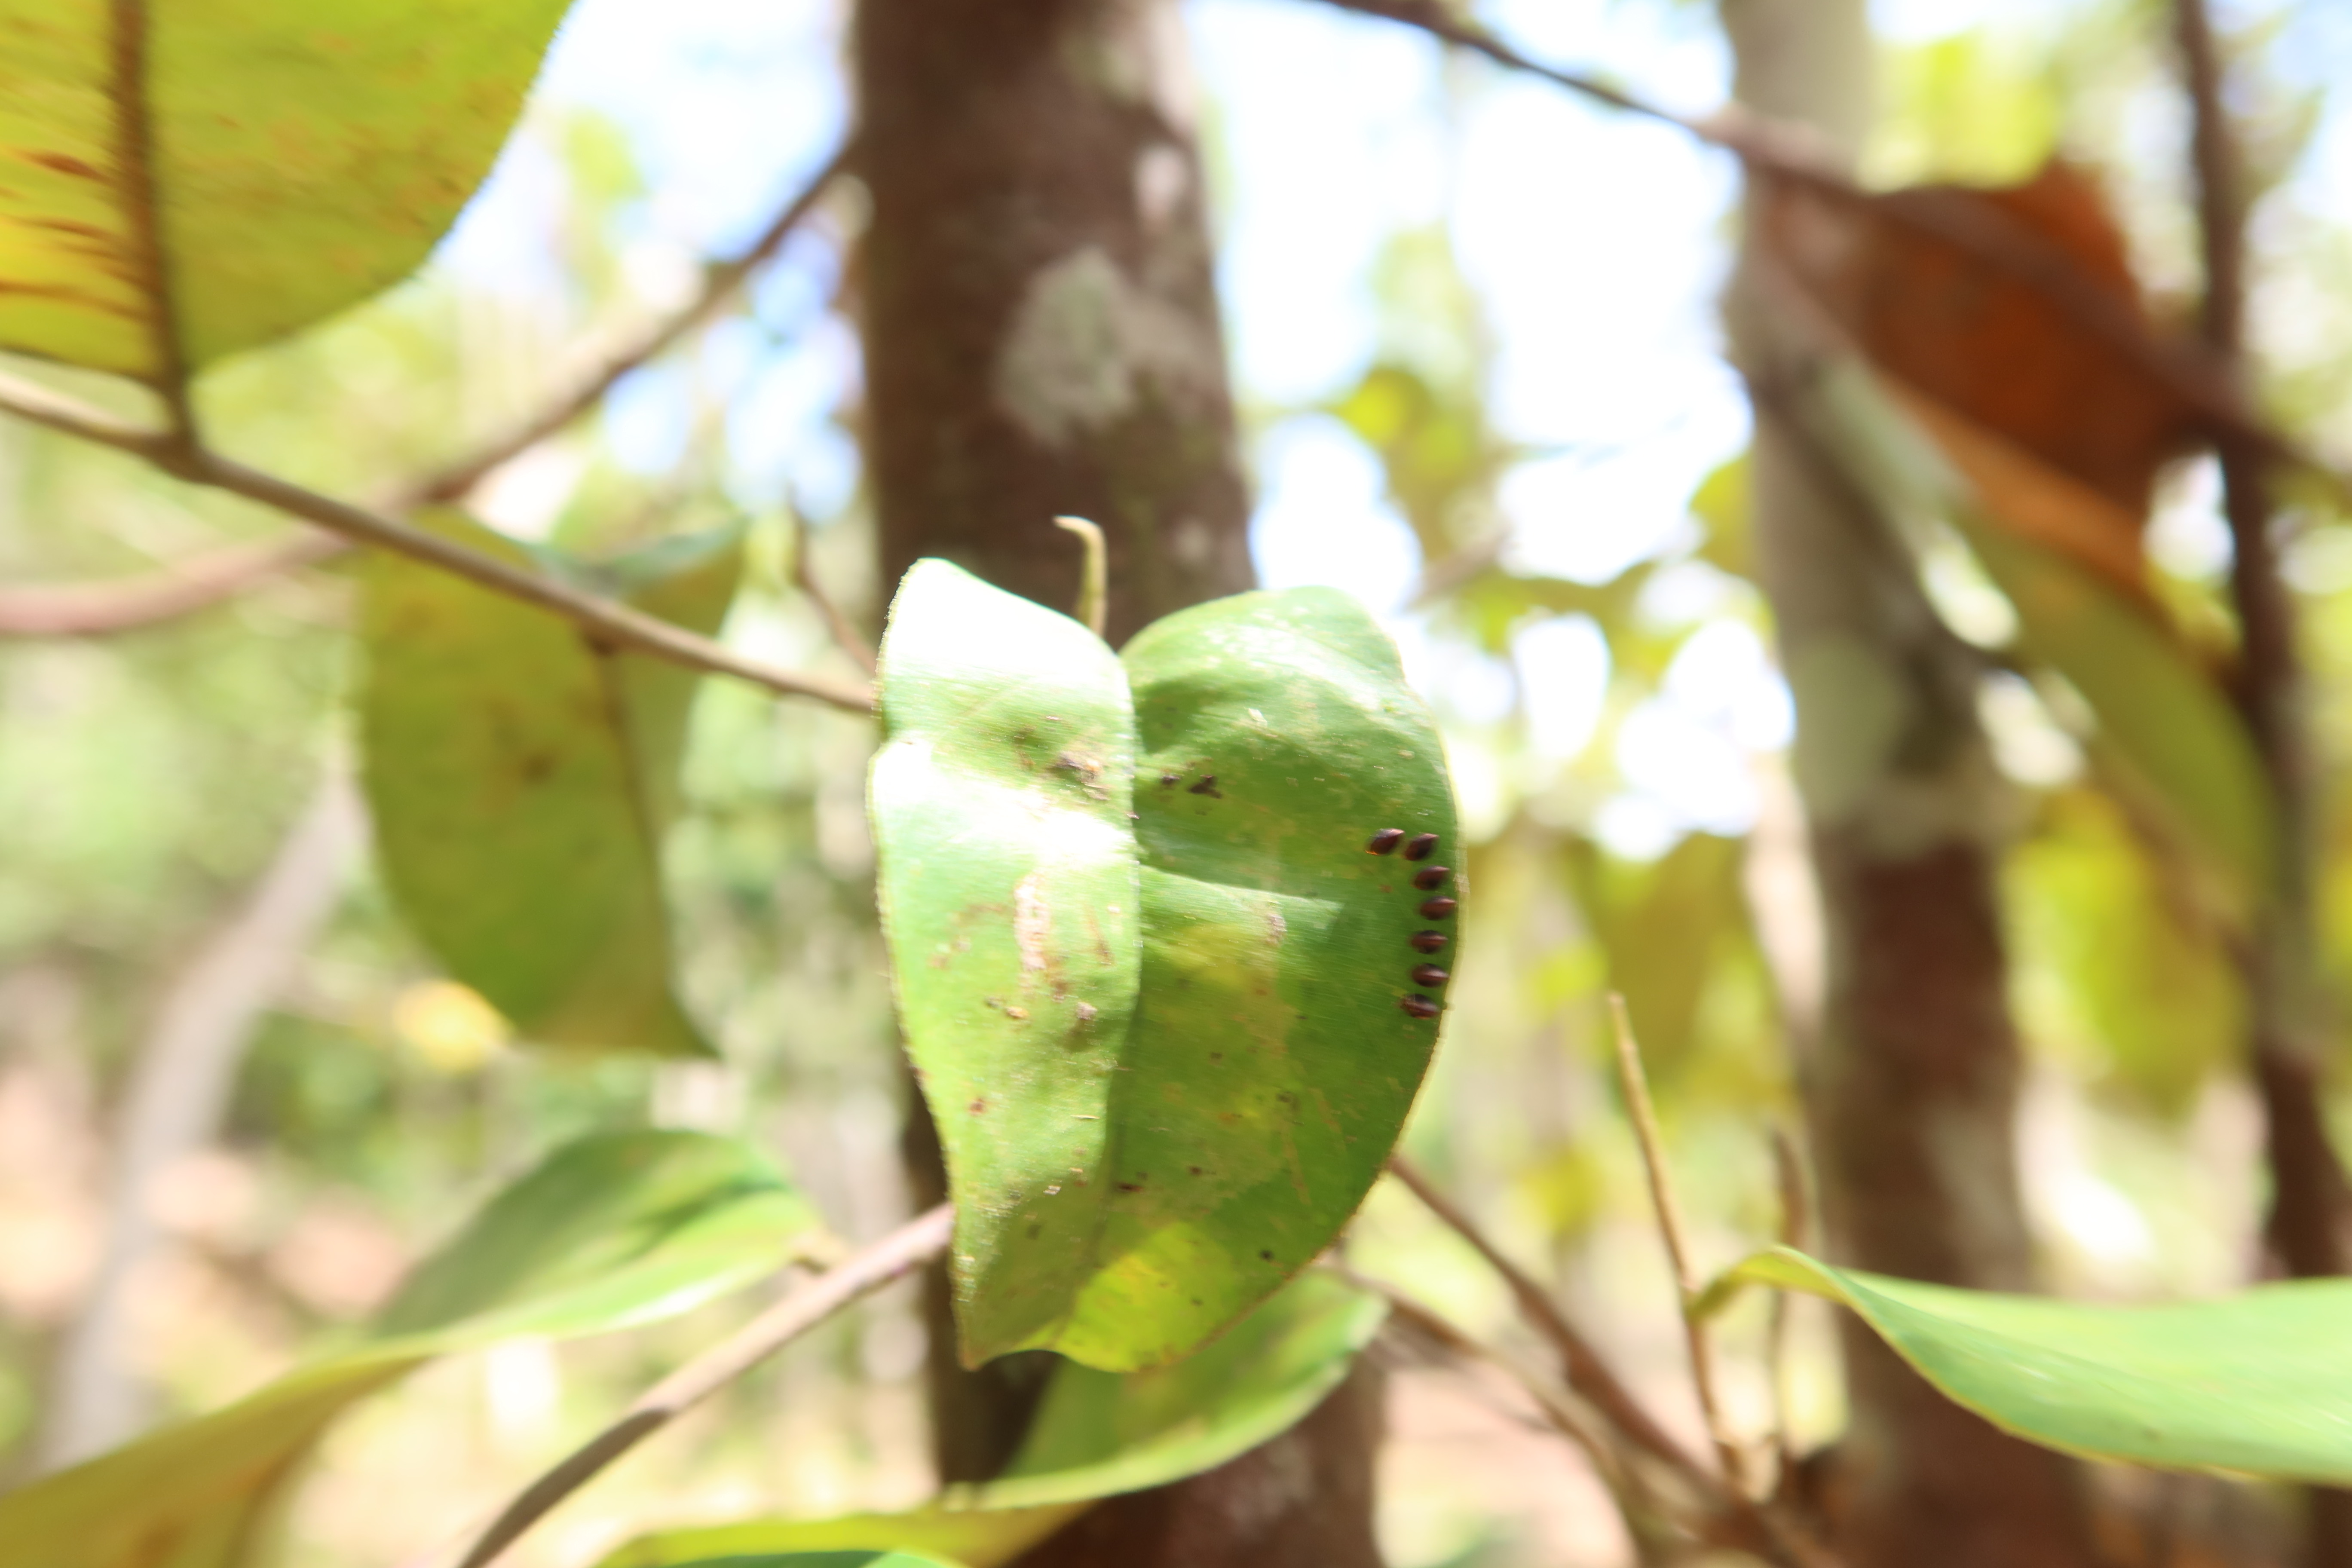
Label: Brown spots